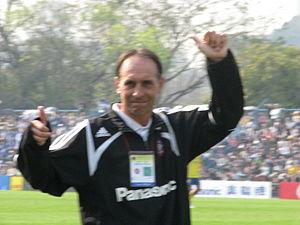
Casemiro Mior était un footballeur brésilien né le 7 janvier 1958 à Serafina Corrêa.